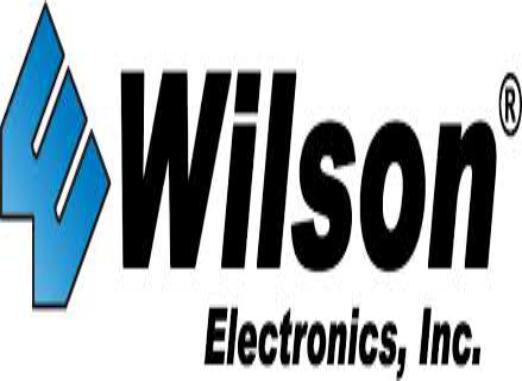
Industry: Sports